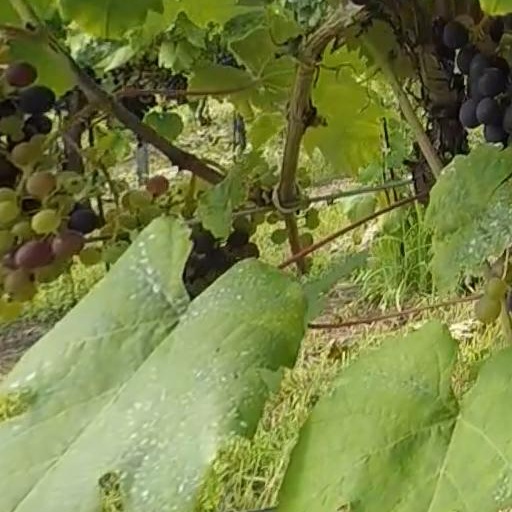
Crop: grape